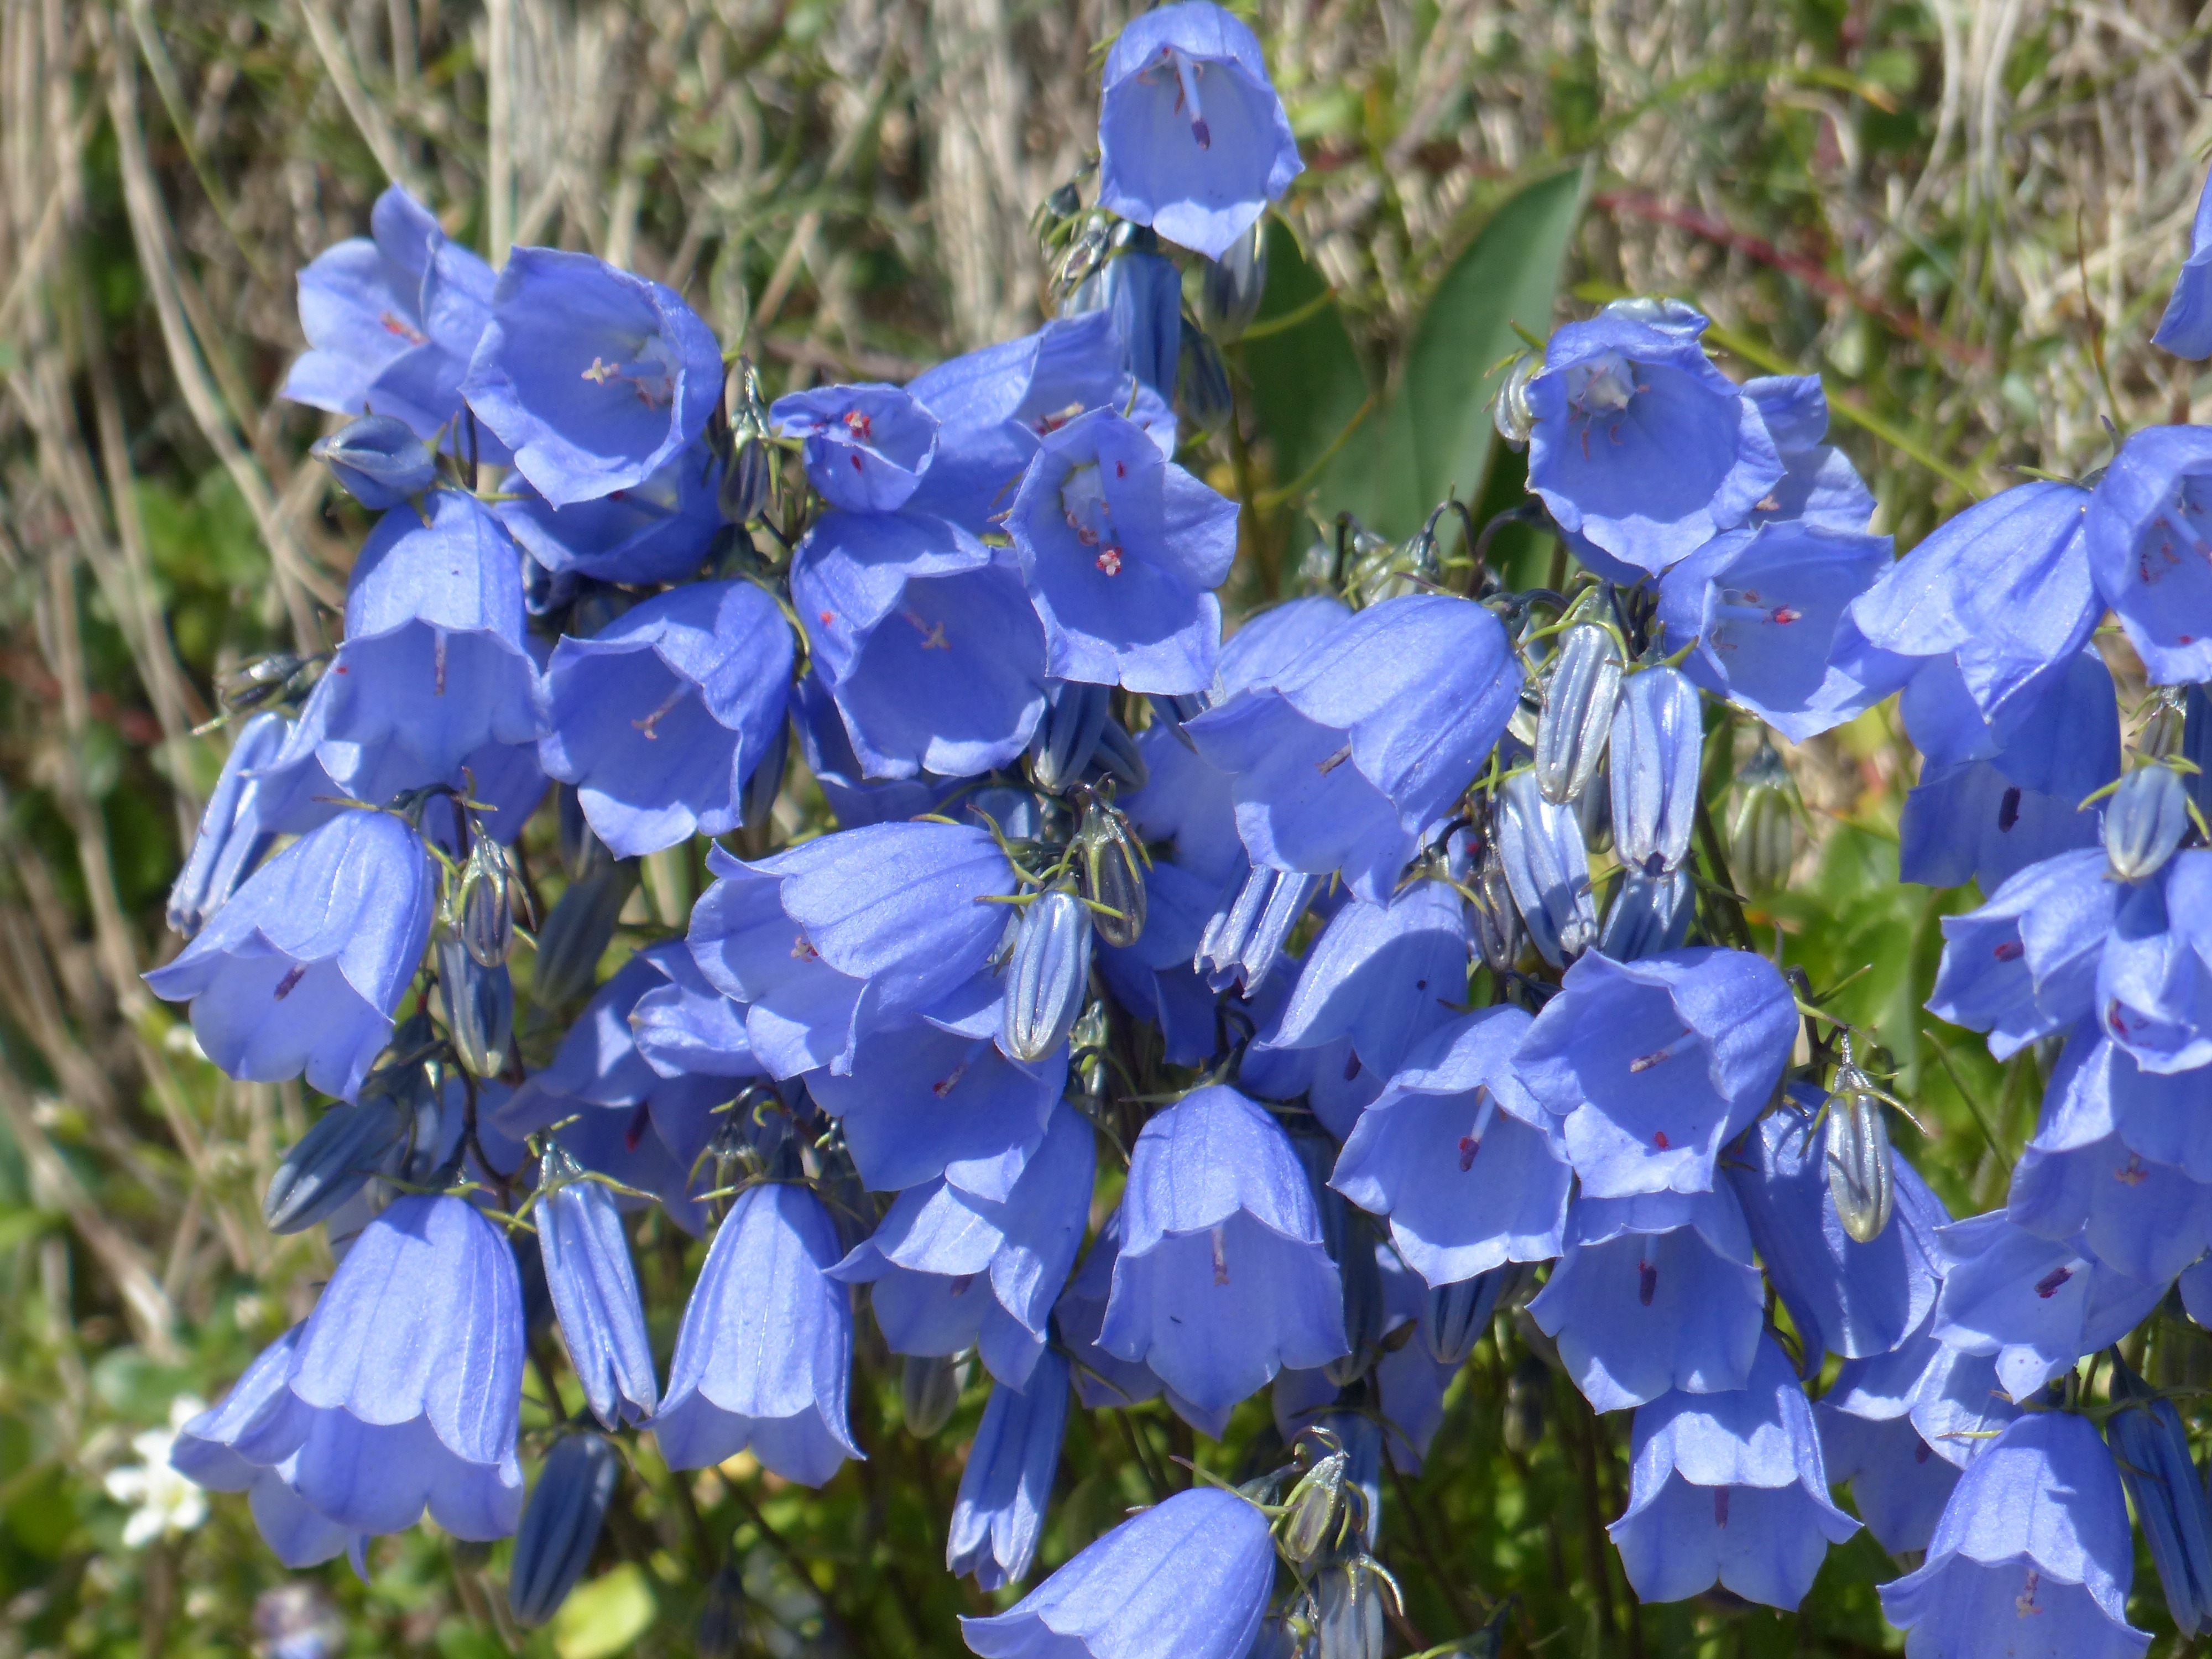
blossom, plant, flower, bloom, bell, blue, flora, wild flower, wildflower, wild plant, campanula, bellflower, flowering plant, blue violet, delphinium, light blue, alpine flower, bellflower family, dwarf bellflower, harebell, alpine plant, petite bellflower, glockig, blue purple, low bellflower, campanula cochleariifolia, ringing crown, small bellflower, annual plant, land plant